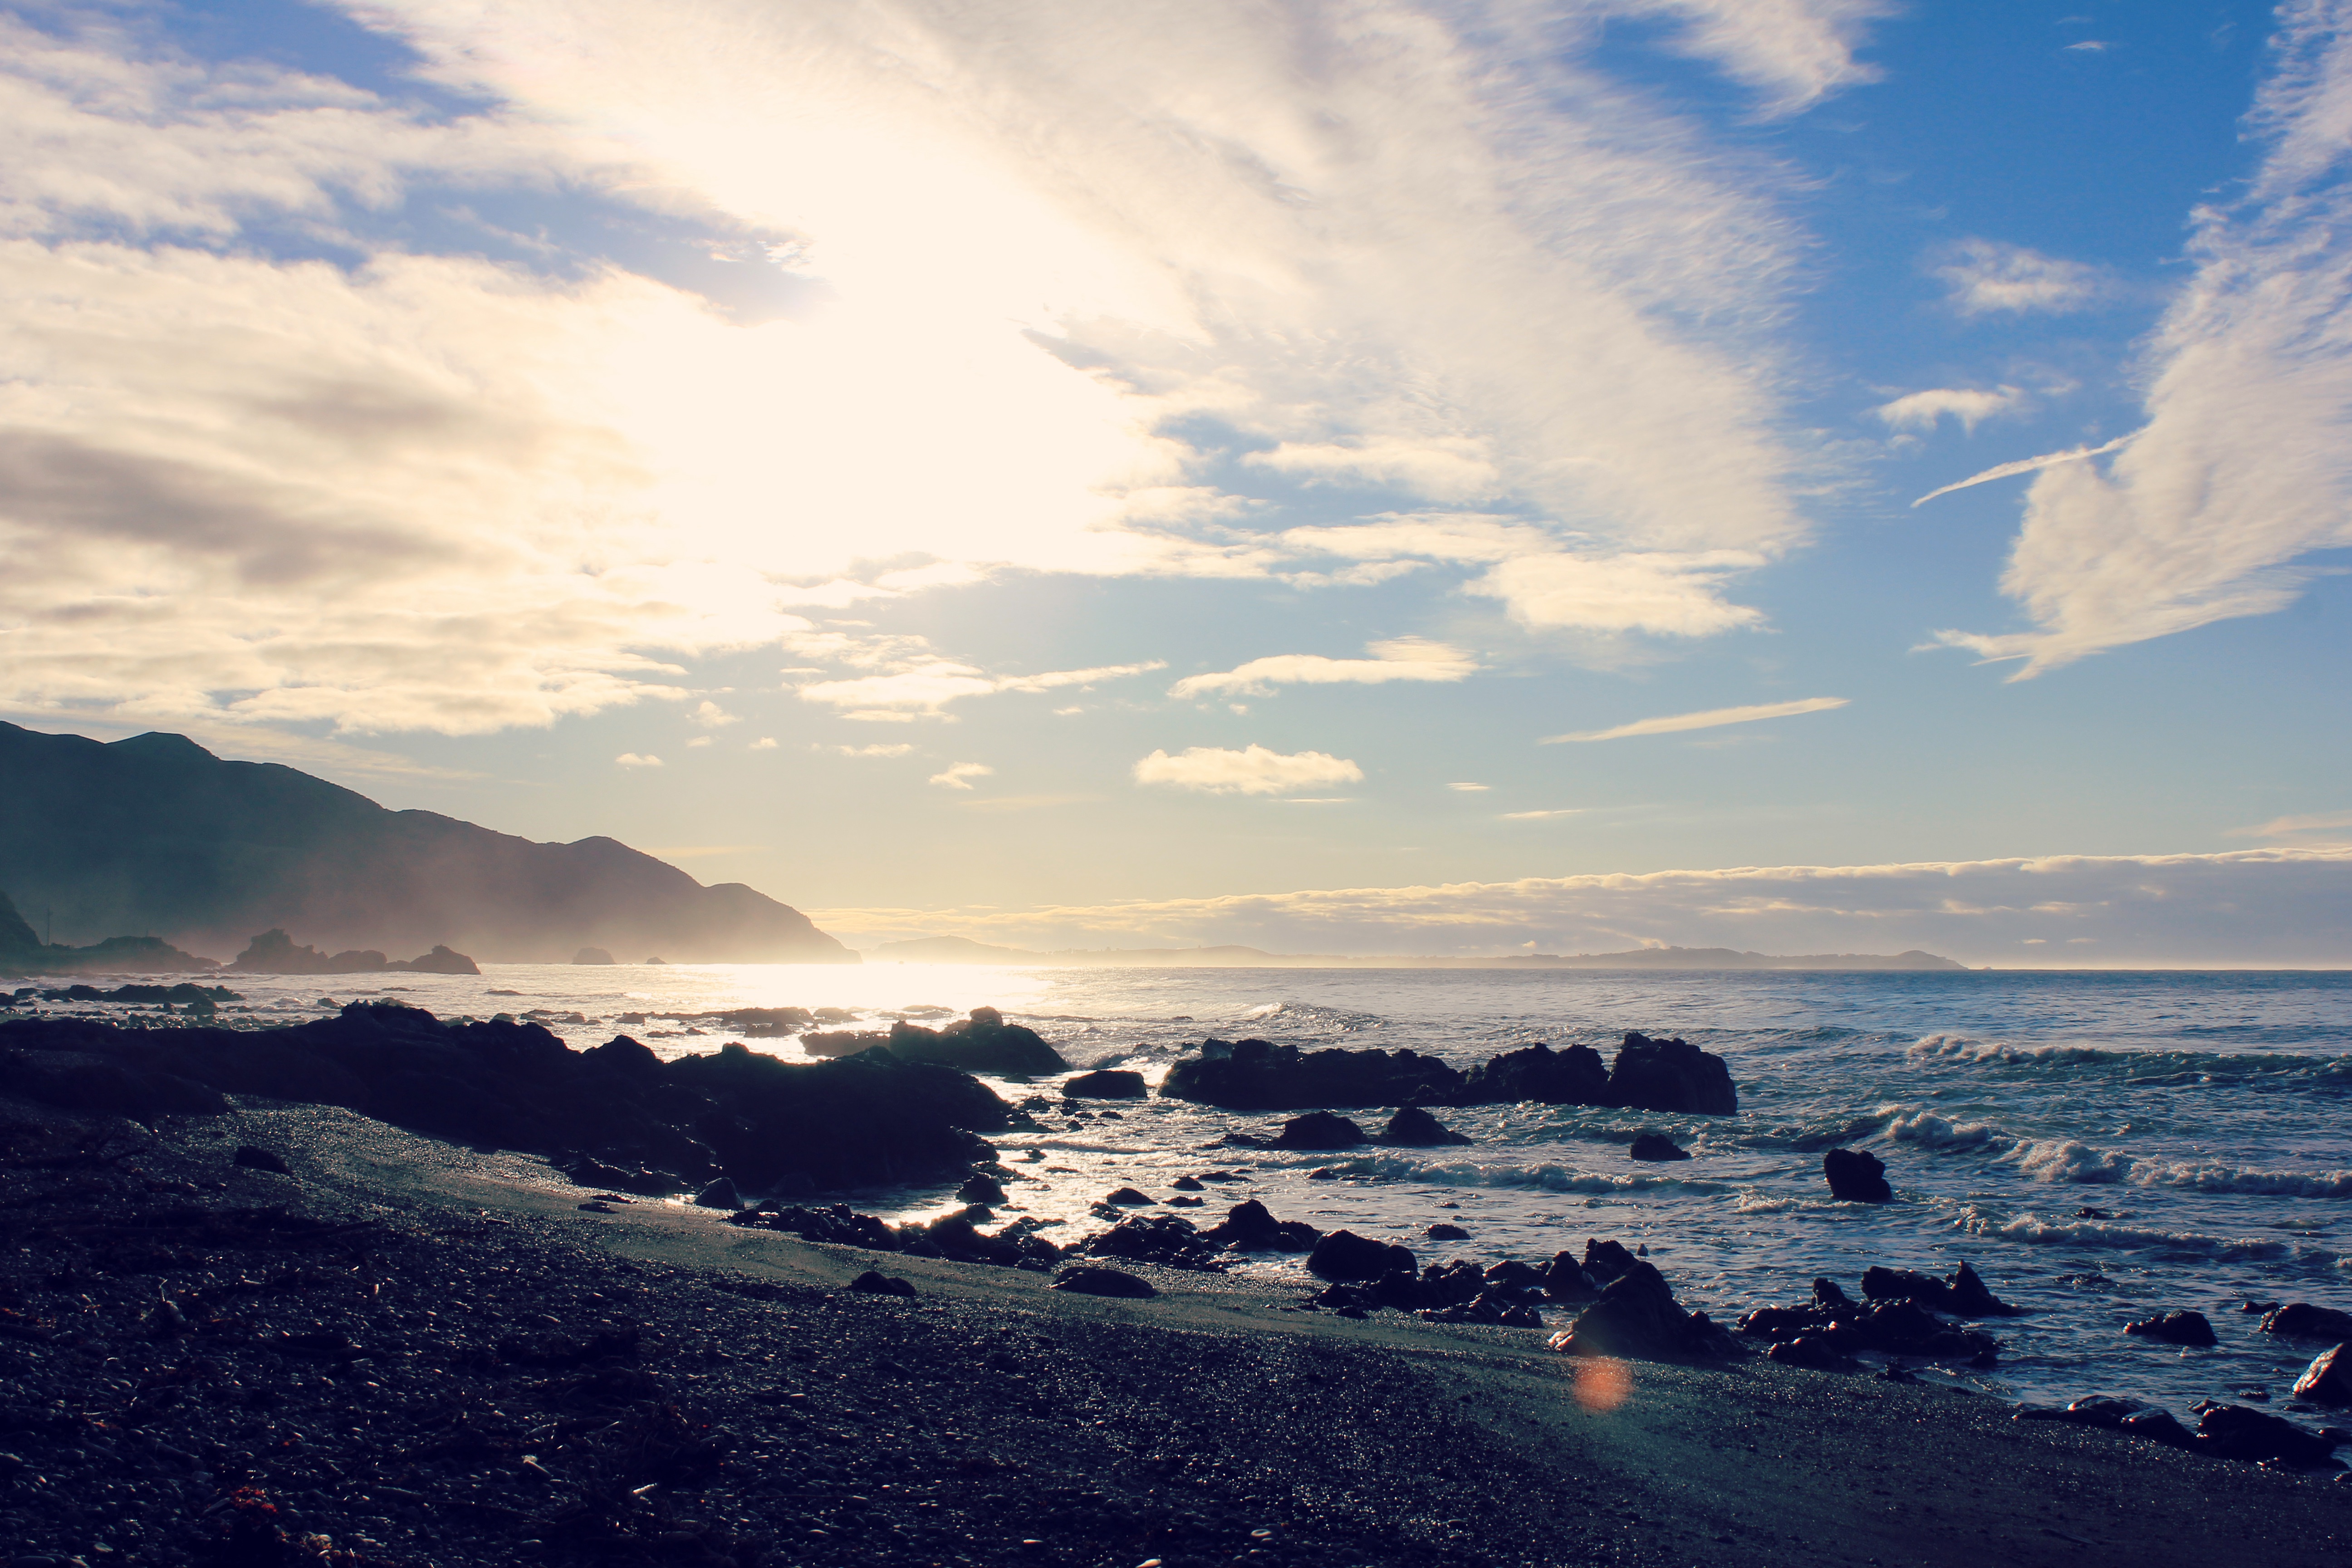
beach, sea, coast, ocean, horizon, cloud, sky, sun, sunrise, sunset, sunlight, morning, shore, wave, dawn, dusk, evening, reflection, bay, body of water, cape, meteorological phenomenon, atmospheric phenomenon, wind wave